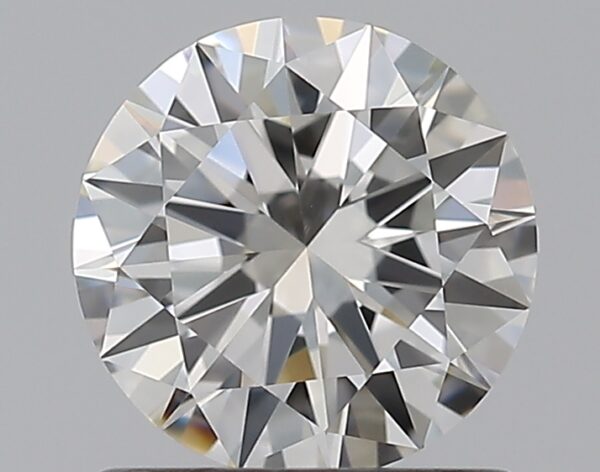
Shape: round
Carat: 0.8
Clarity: VVS2
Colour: H
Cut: VG
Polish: EX
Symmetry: EX
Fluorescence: N
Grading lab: GIA
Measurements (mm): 6.02 x 6.06 x 3.59